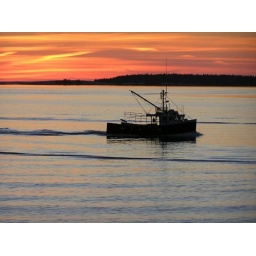
Go by the front of my house a. lobster boat returning to port in Argyle.